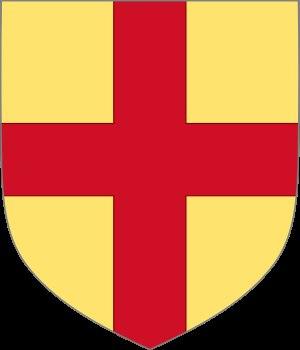
Le drapeau de la province de l'Ulster, est également appelé main rouge de l'Ulster, ou main sanglante de l'Ulster.